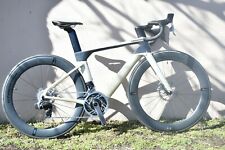
Vehicle type: Bikes